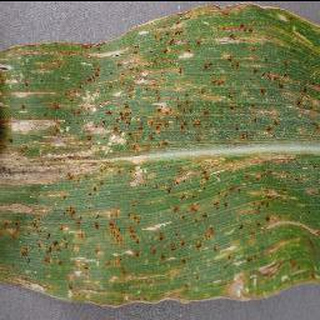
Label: corn_cercospora_leaf_spot